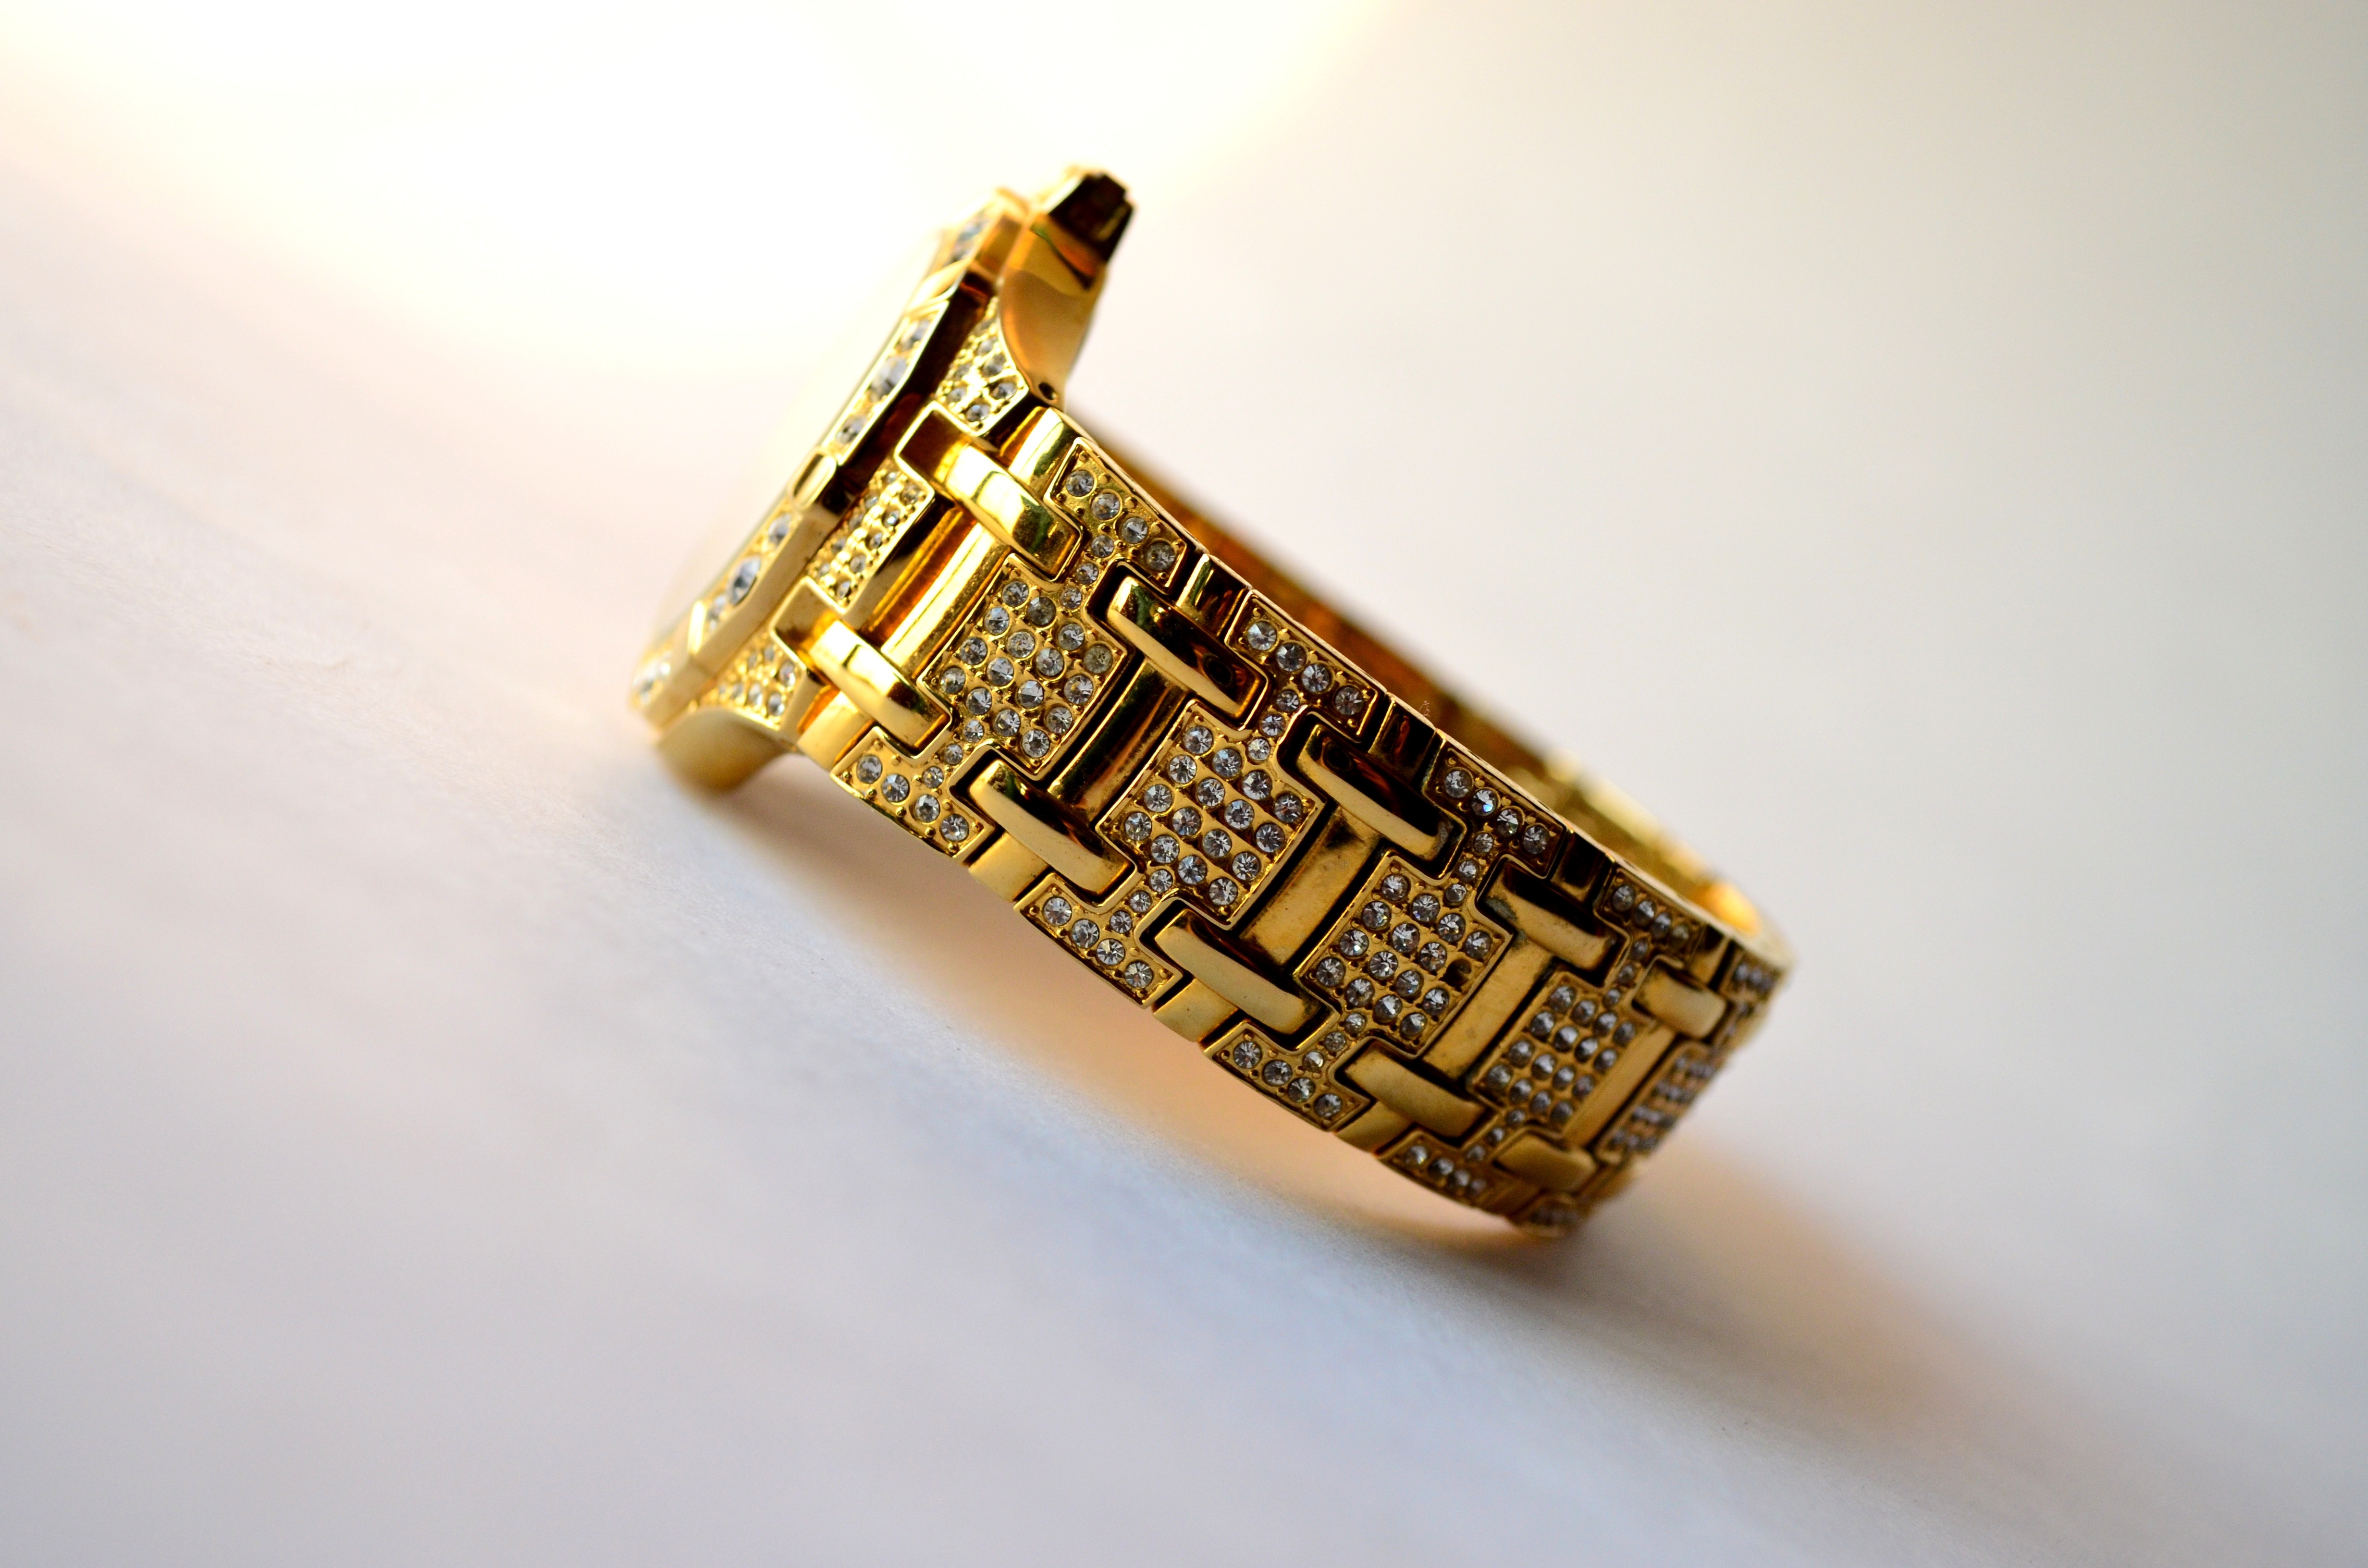
watch, hand, ring, clock, time, metal, fashion, yellow, jewelry, jewellery, luxury, gold, expensive, elegance, gemstone, fashion accessory